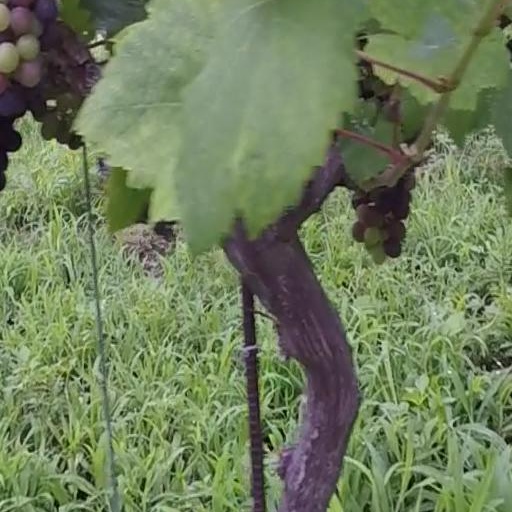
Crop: grape